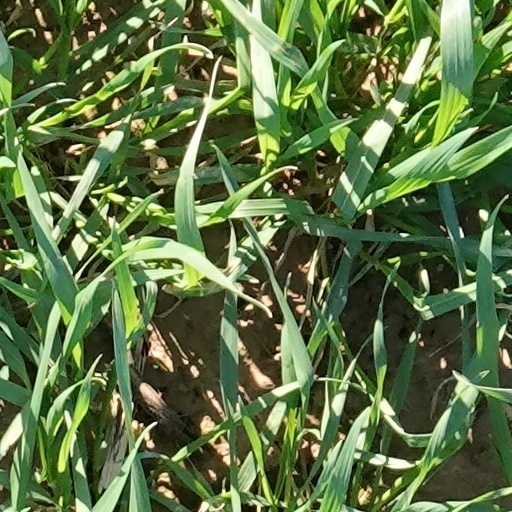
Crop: wheat